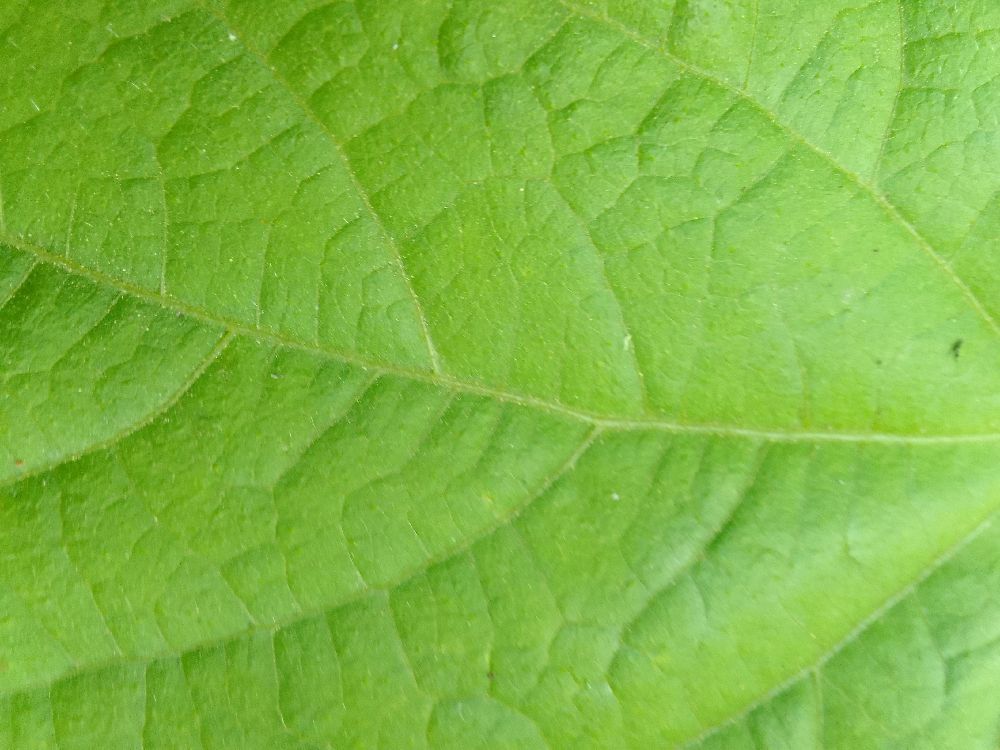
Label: healthy